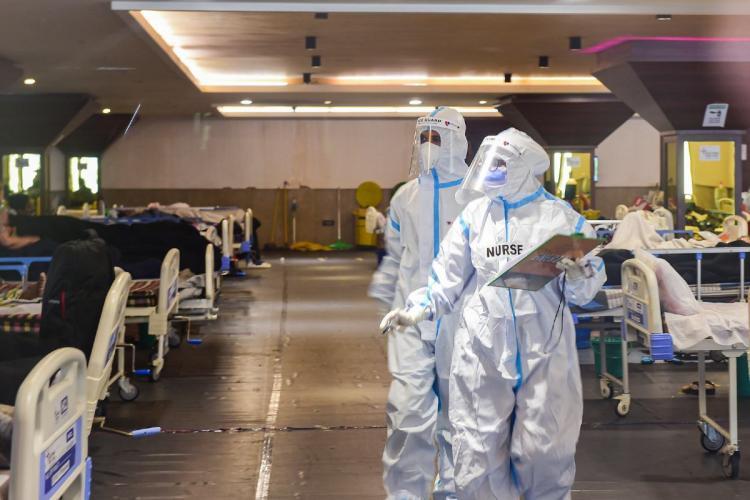
Objects detected:
Face_Shield
Face_Shield
Mask
Mask
Gloves
Gloves
Coverall
Coverall